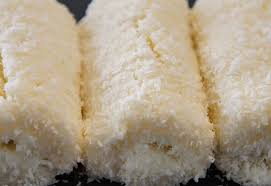
Yemek: lokum